Hitting for the cycle

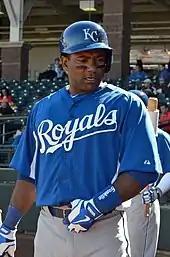
Miguel Tejada's cycle included a grand slam.

The natural cycle has been accomplished in reverse (home run, triple, double, single)—also known as an "unnatural" cycle—ten times: